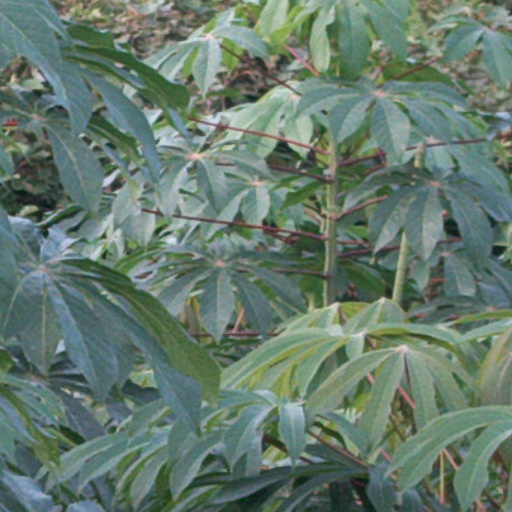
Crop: cassava